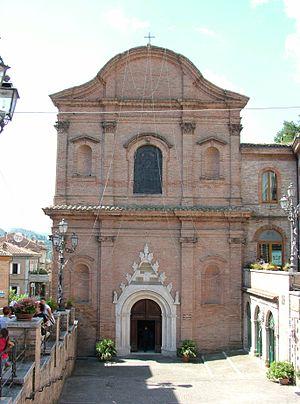
Les Marches historiquement incluses dans l'histoire des États pontificaux, sont un territoire riche en Cathédrales, Eglises et Abbayes ou Collégiales de différents ordres religieux. La plus grande partie des édifices ici recensés étant de style composite, nous avons choisi de catégoriser les ouvrages en fonction du style prédominant.